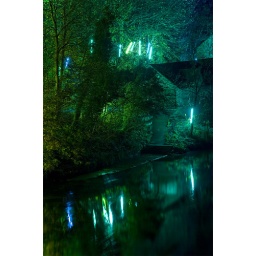
Spooky house down by the river in Durham, Lights Festival